Swallowtail butterfly

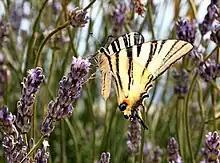
Scarce swallowtail ("Iphiclides podalirius") on lavender flowers, near the Adriatic

The caterpillars of various swallowtail butterfly species feed on a wide range of different plants, most depending on only one of five families: Aristolochiaceae, Annonaceae, Lauraceae, Umbelliferae (Apiaceae) and Rutaceae. By eating some of these toxic plants, the caterpillars sequester aristolochic acid which renders both the caterpillars and the butterflies of some of these as toxic, thus protecting them from predators. Similarly, the "Parnassius smintheus" sequesters sarmentosin from its host plant "Sedum lanceolatum" for protection from predators. Swallowtail tribes Zerynthiini (Parnassiinae), Luehdorfiini (Parnassiinae) and Troidini (Papilioninae), almost exclusively use the family Aristolochiaceae as their host plants.